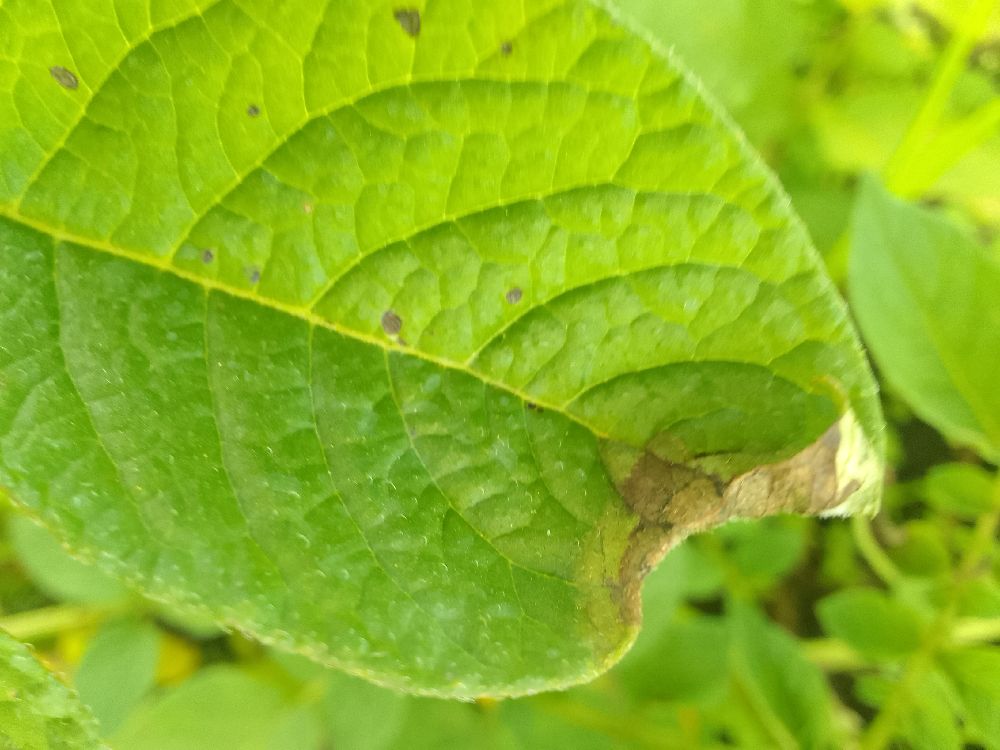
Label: Late blight